Liver cancer

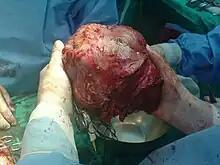
Left lobe liver tumor in a 50-year-old male, operated in King Saud Medical Complex, Riyadh, Saudi Arabia

Partial surgical resection is the recommended treatment for hepatocellular carcinoma (HCC) when patients have sufficient hepatic function reserve. 5-year survival rates after resection have massively improved over the last few decades and can now range from 41 to 74%. However, recurrence rates after resection can exceed 70%, whether due to spread of the initial tumor or formation of new tumors . Liver transplantation can also be considered in cases of HCC where this form of treatment can be tolerated and the tumor fits specific criteria (such as the Milan criteria). In general, patients who are being considered for liver transplantation have multiple hepatic lesions, severe underlying liver dysfunction, or both.